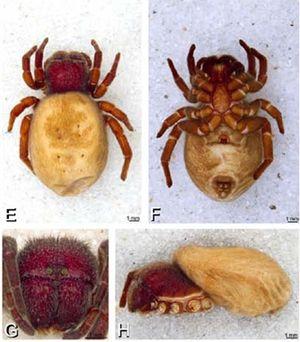
Loureedia annulipes est une espèce d'araignées aranéomorphes de la famille des Eresidae.